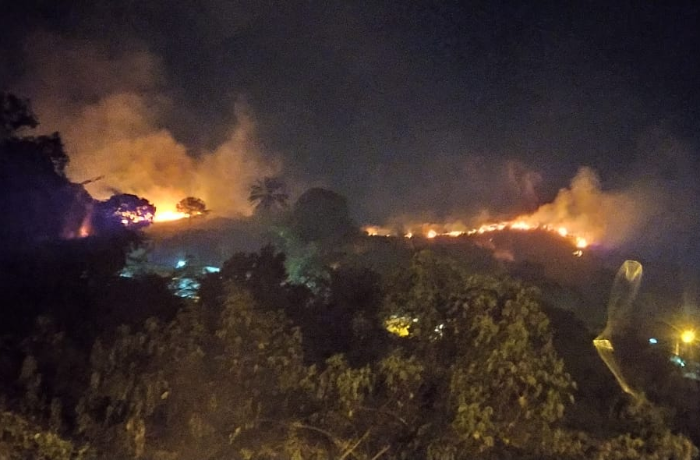
Fire: yes
Smoke: yes